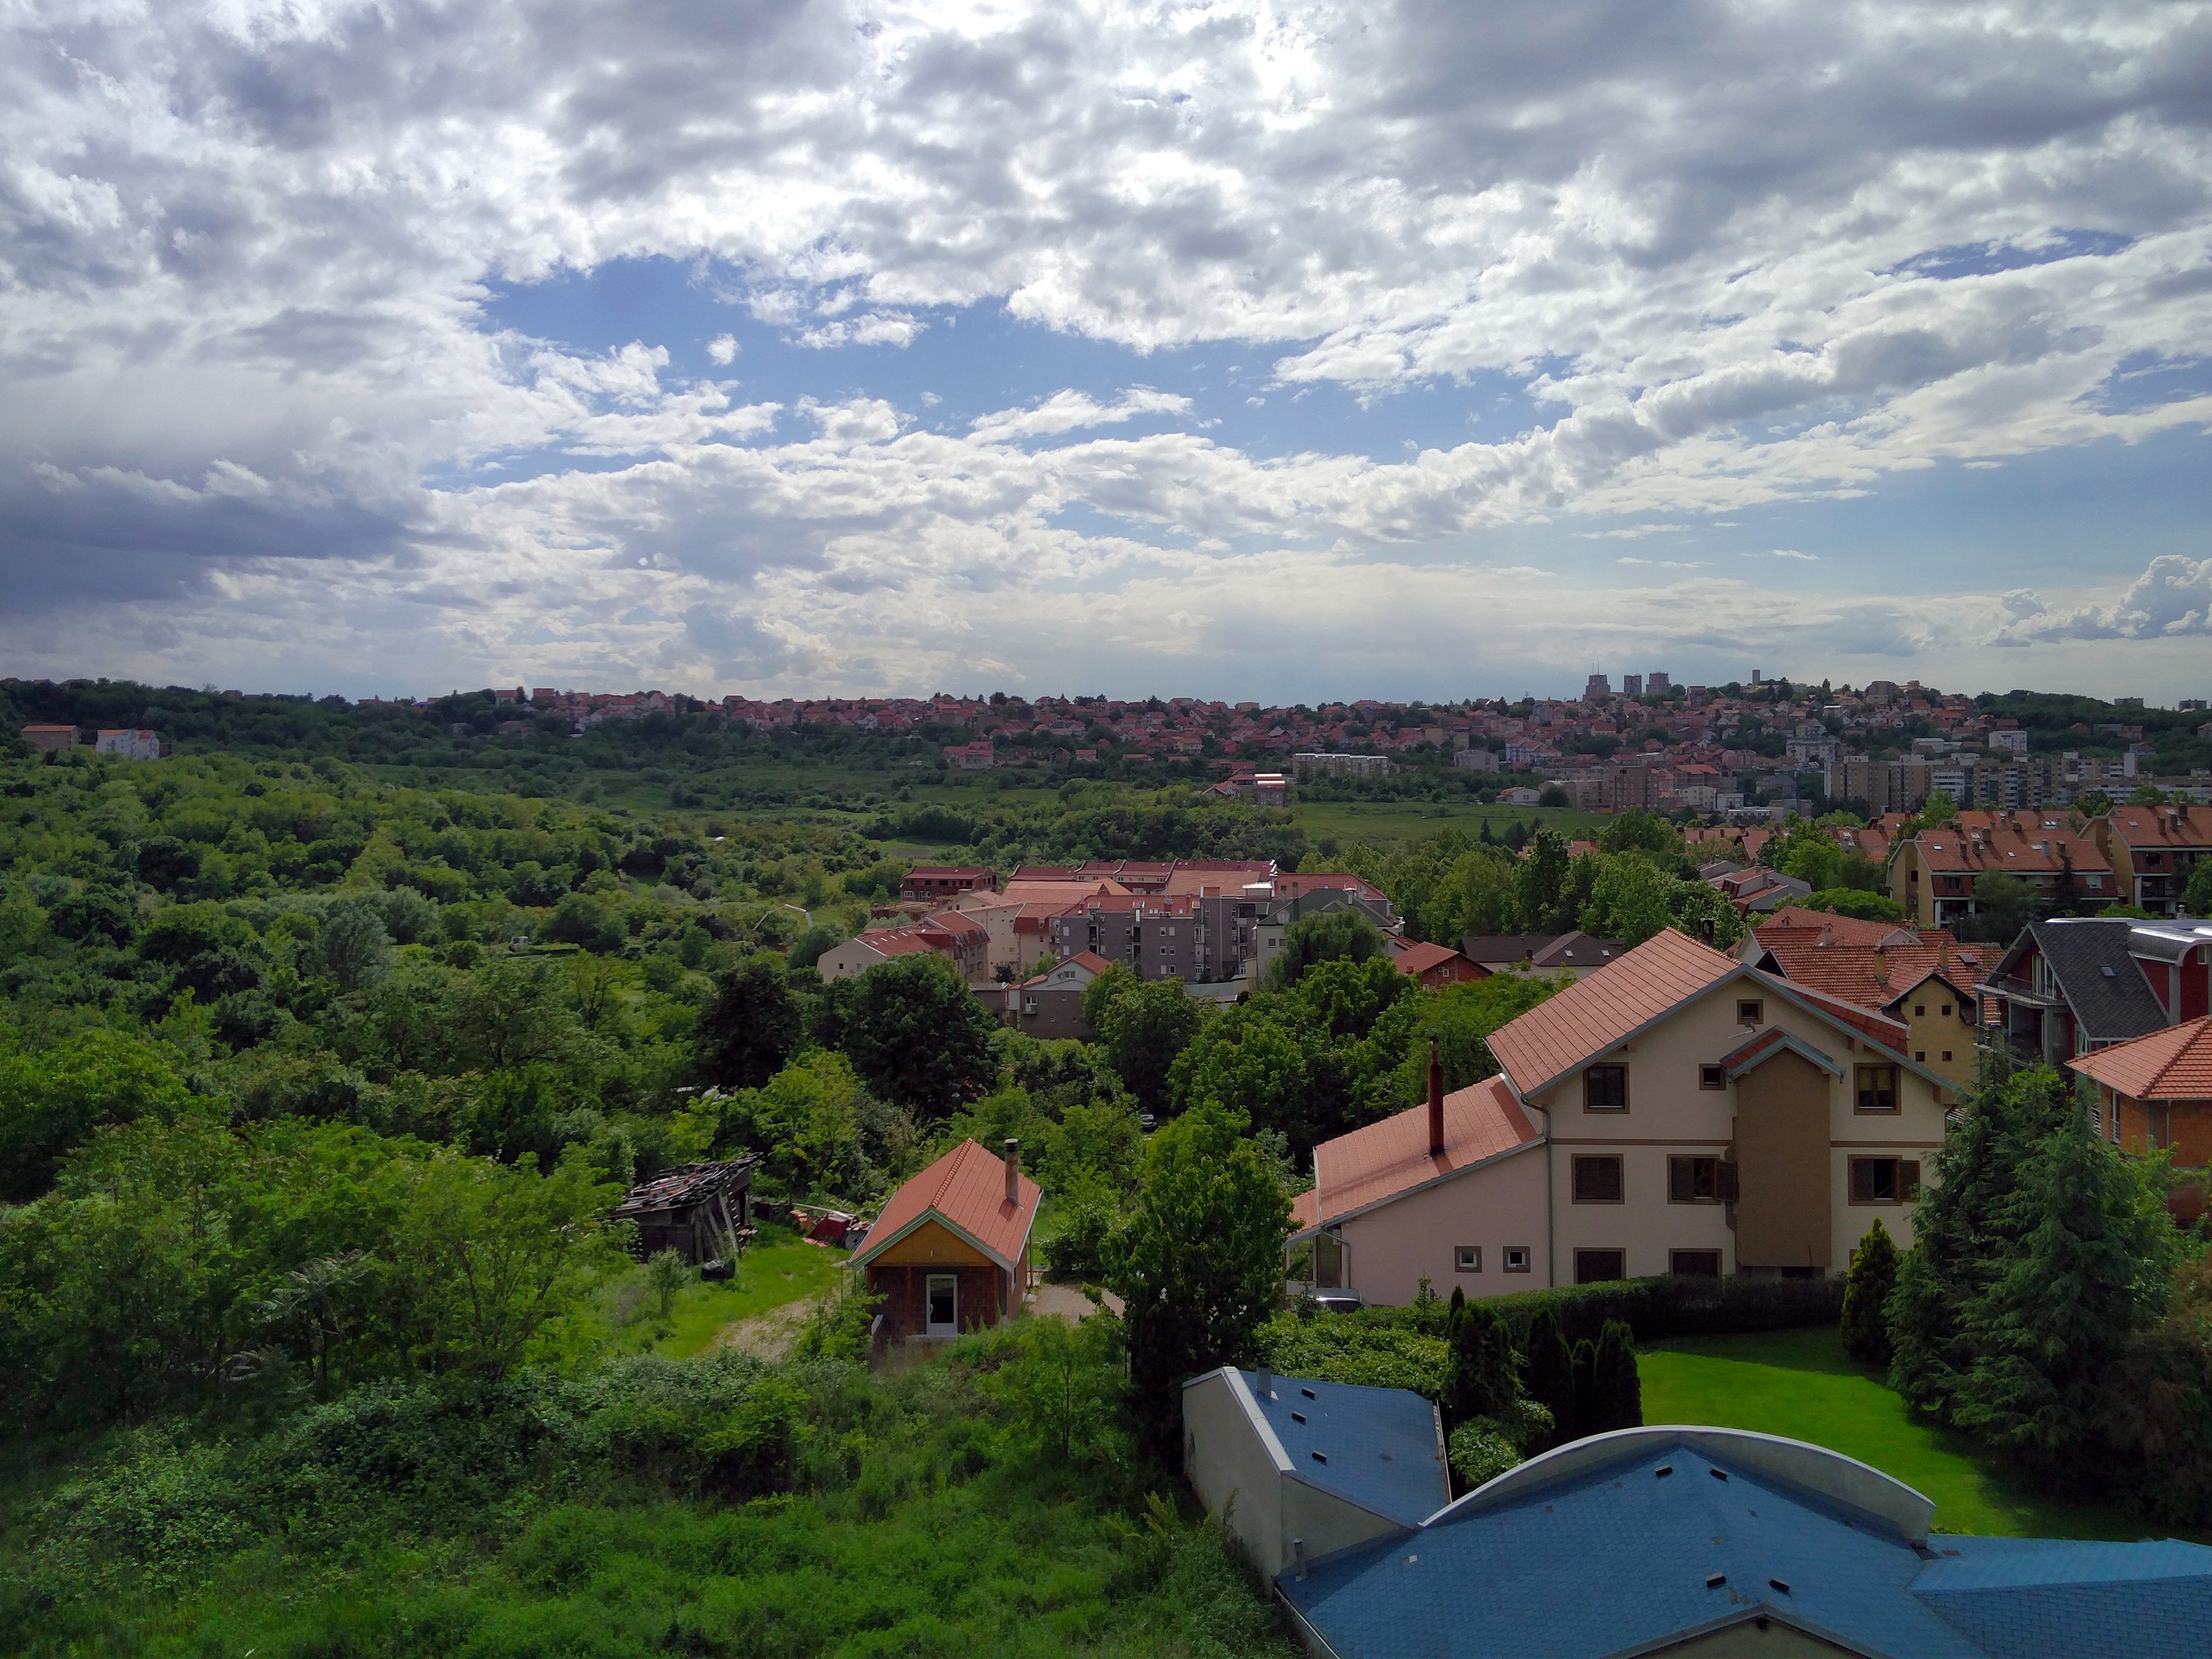
landscape, tree, horizon, mountain, cloud, sky, hill, town, valley, mountain range, vacation, village, spring, clouds, serbia, estate, belgrade, beograd, rural area, residential area, human settlement